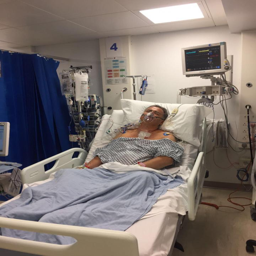
tv personality shared a picture of himself in his hospital bed